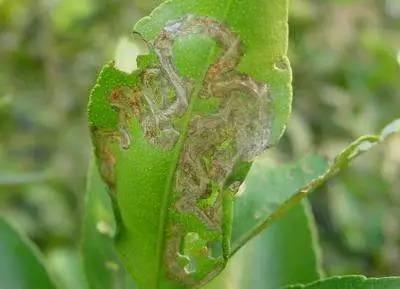
Plant: Citrus
Disease: citrus canker